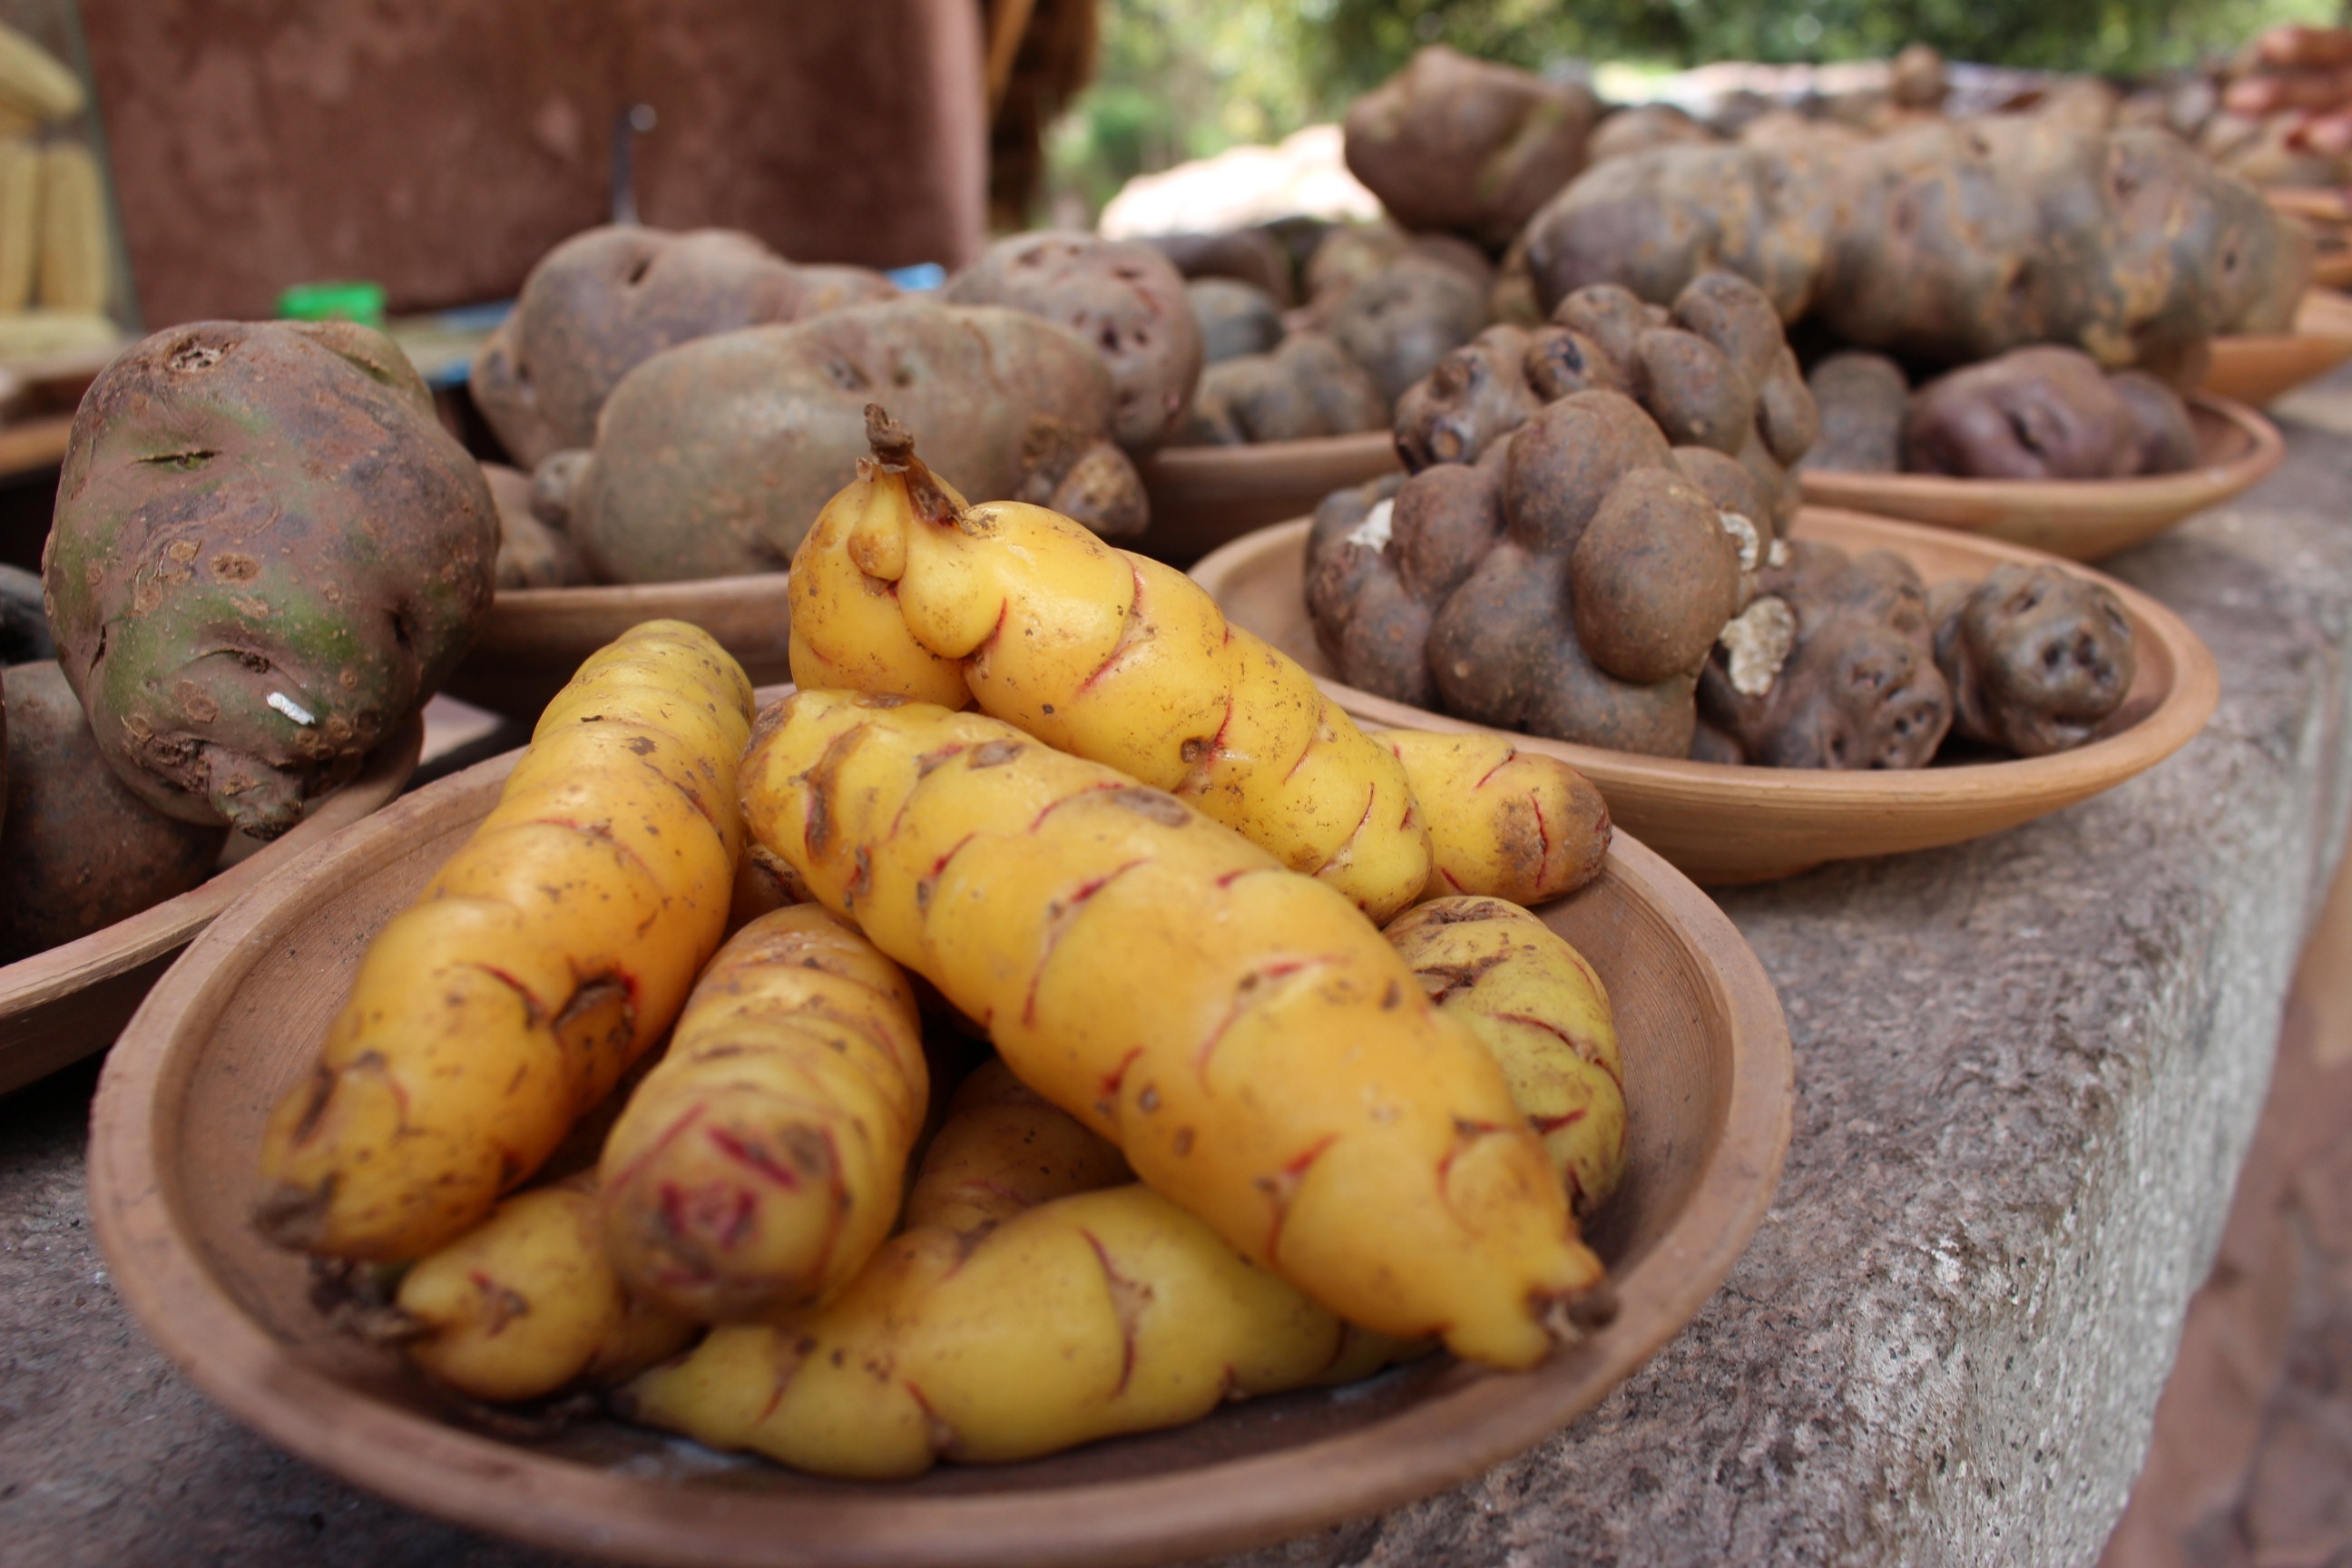
plant, food, herb, produce, vegetable, potato, flowering plant, tuber, root vegetable, land plant